Grundy's game

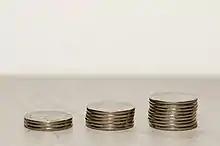
Stacks of coins. Any of these stacks can be split into two stacks of different sizes: once the leftmost stack of three has been split, it can be split no further.

Grundy's game is a two-player mathematical game of strategy. The starting configuration is a single heap of objects, and the two players take turn splitting a single heap into two heaps of different sizes. The game ends when only heaps of size two and smaller remain, none of which can be split unequally. The game is usually played as a "normal play" game, which means that the last person who can make an allowed move wins.